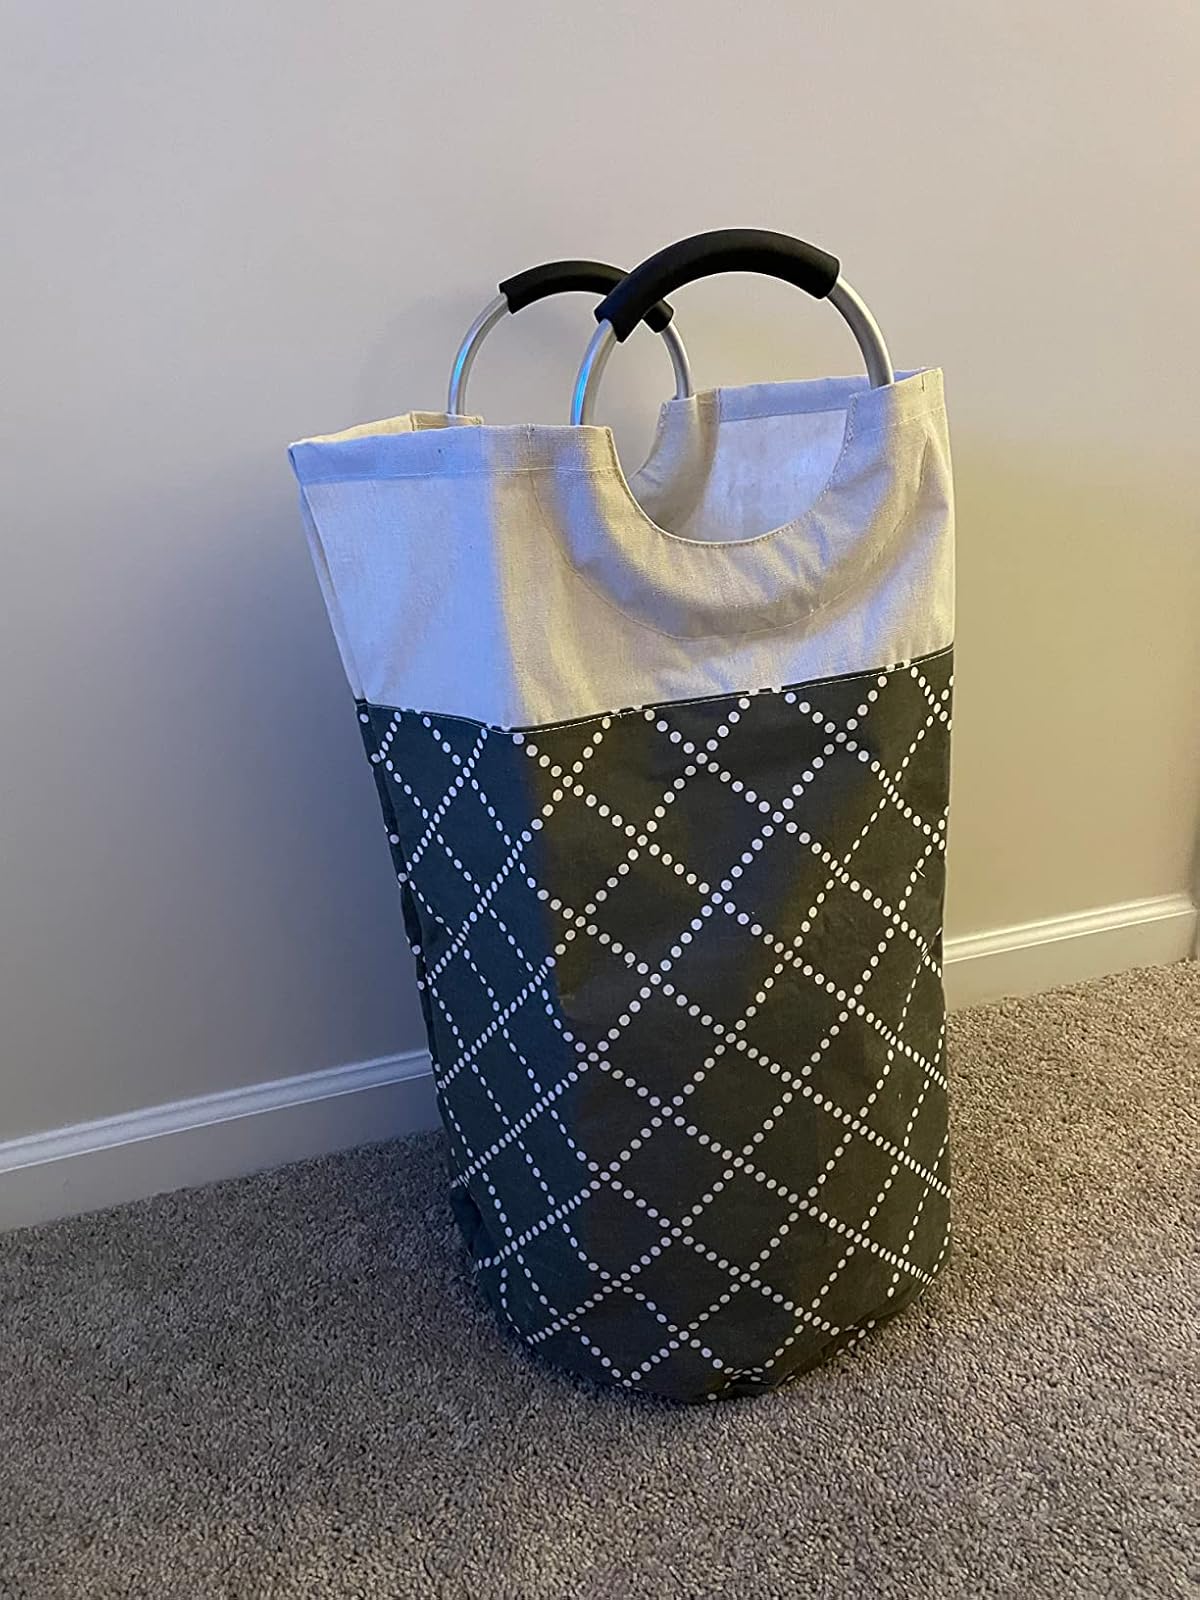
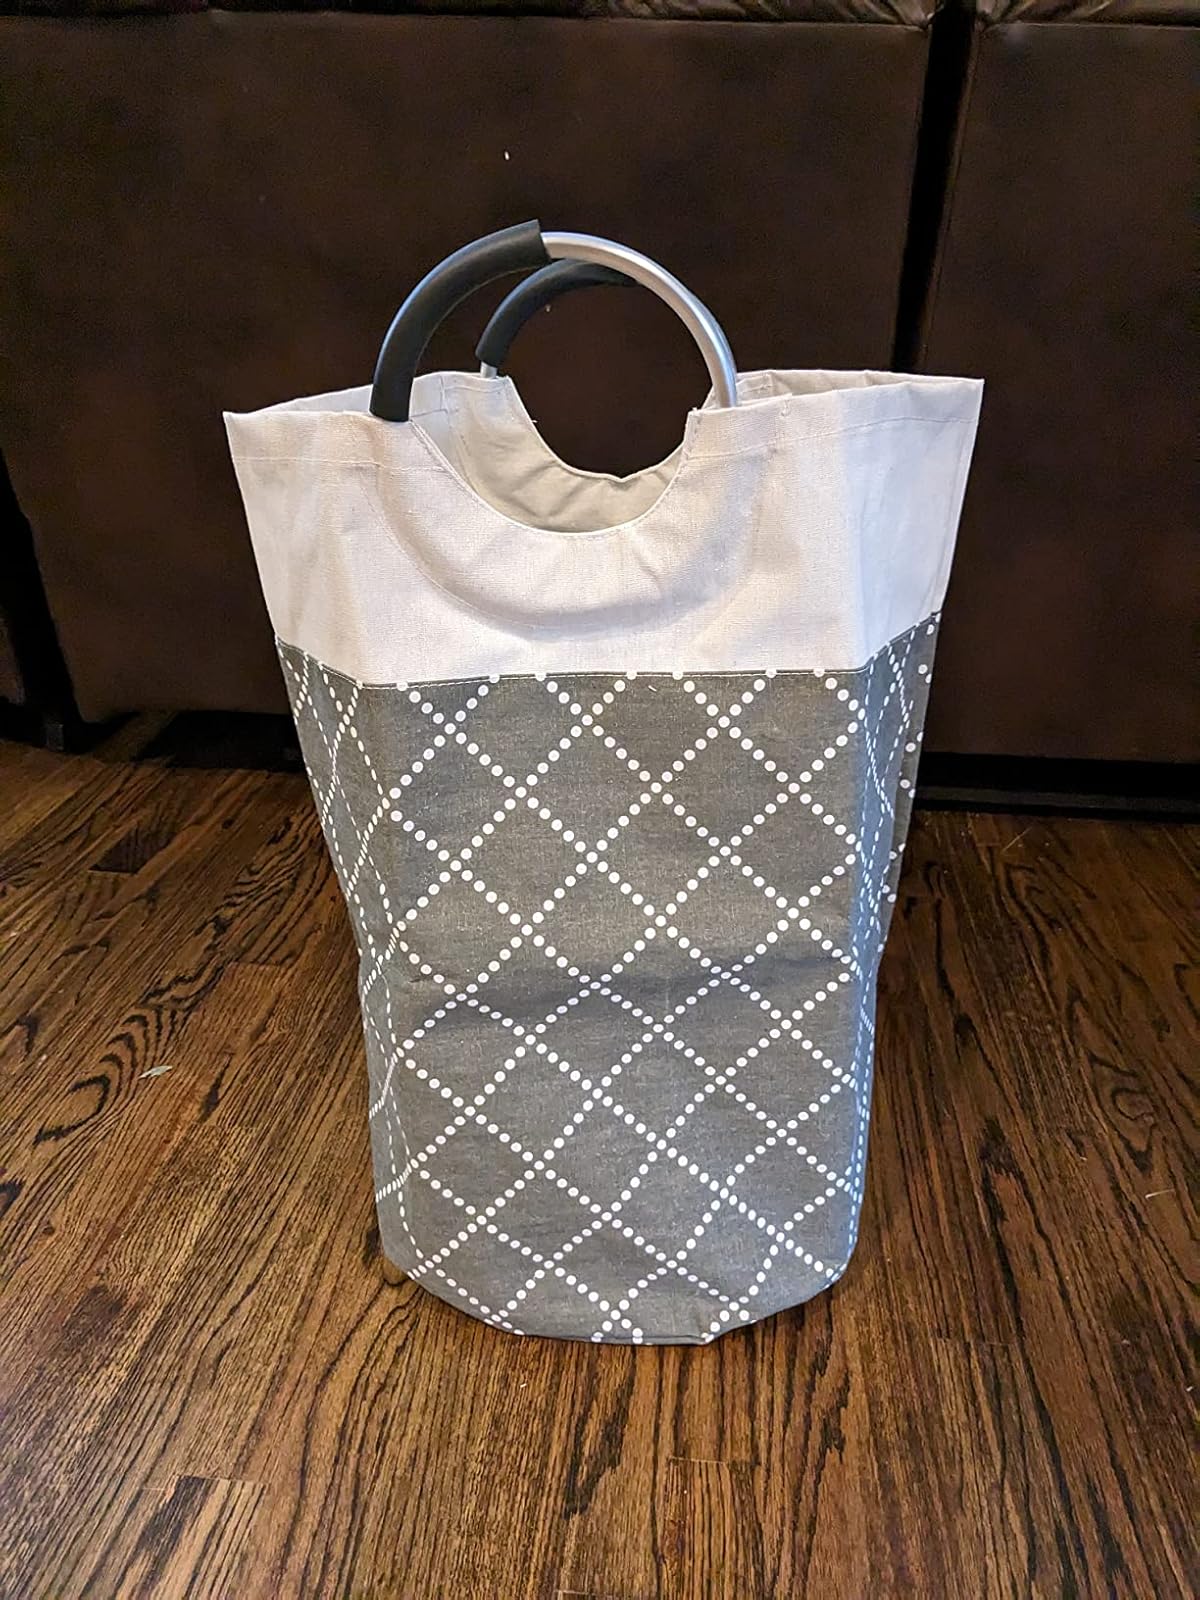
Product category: items_hamper
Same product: yes